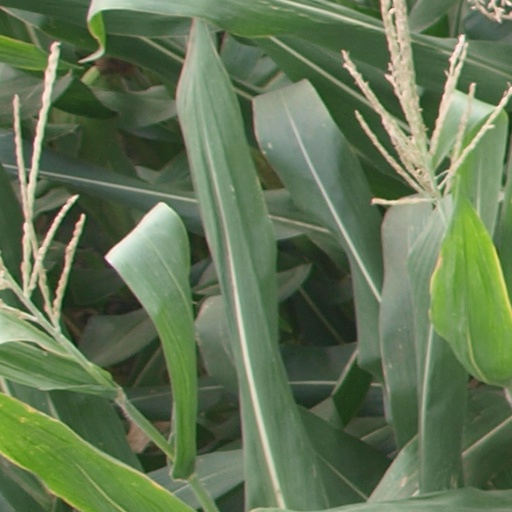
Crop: maize; corn